Stepan Bandera

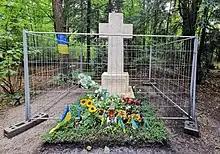
Bandera's grave in Munich, July 2022

The MGB, and from 1954, the Soviet KGB, had attempted to kidnap or assassinate Bandera multiple times. On 15 October 1959, Bandera collapsed outside of Kreittmayrstrasse 7 in Munich and died shortly thereafter. A medical examination established that the cause of his death was poisoning by cyanide gas. On 20 October 1959, Bandera was buried in the Waldfriedhof in Munich. His wife and three children moved to Toronto, Canada.